Akhter Husain

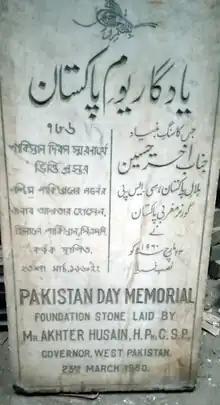
Original Foundation Stone Of Minar-e-Pakistan

Akhter Husain was appointed Governor on 28 August 1957 and remained in this position following the imposition of Martial law in October 1958. In the same year he was appointed Chairman of the Land Reforms Commission and provincial administration committee. In 1958, he was awarded the highest civil award of Hilal-i-Pakistan. He was responsible for raising money for the construction of the Pakistan Day Memorial Monument (now known as Minar-e-Pakistan) and laid its foundation stone in the then Minto Park Lahore on 23 March 1960.